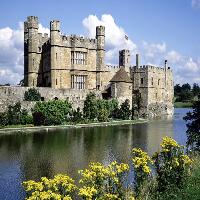
Weather: sun or clear